Dustin Rhodes

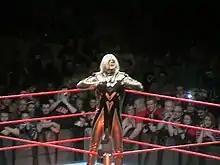
Goldust in 2009

On October 26, 2008, Runnels returned to the WWE at Cyber Sunday under his Goldust persona as part of the three choices (the other two being Roddy Piper and The Honky Tonk Man) that the fans could choose to face Santino Marella for the Intercontinental Championship. After Honky Tonk Man was chosen and won via disqualification, Goldust and Piper entered the ring and the three candidates fought Marella, afterwards celebrating together in the ring. The following night on "Raw", Goldust appeared again with Piper and the Honky Tonk Man as guest commentators for Marella's match with Charlie Haas. The match ended when Goldust and Piper distracted Marella so that Honky Tonk Man could smash his guitar over Marella's head.